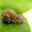
Label: snail